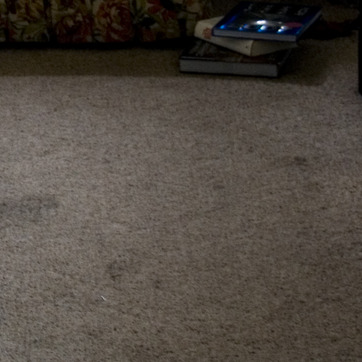
Material: carpet